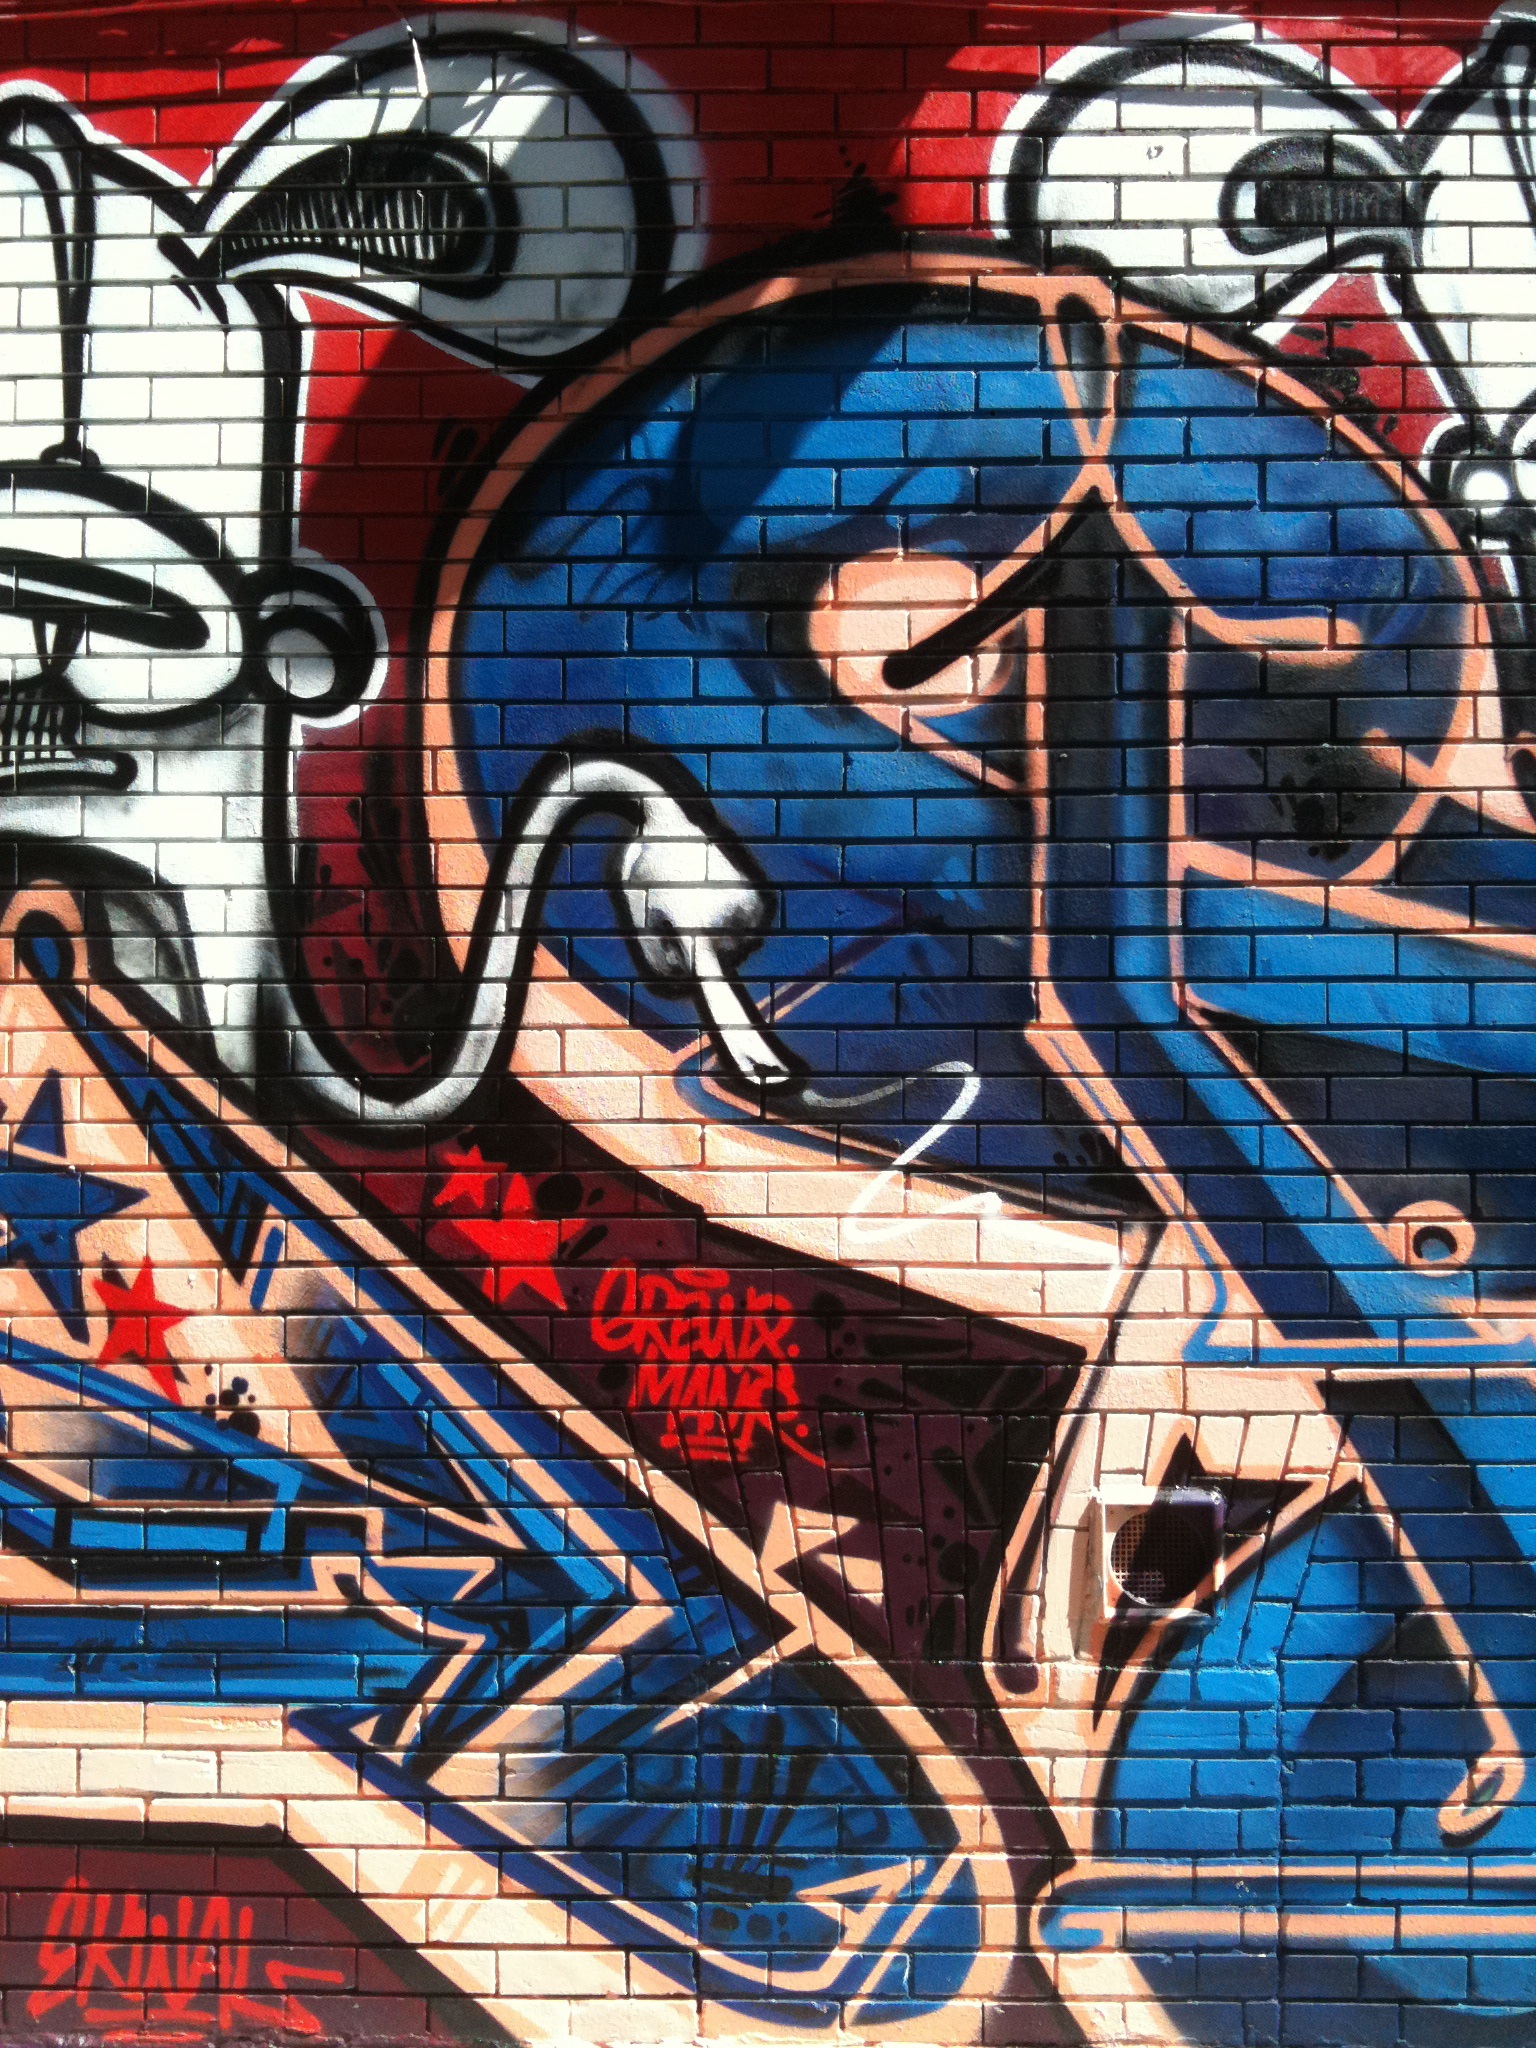
creative, urban, wall, artistic, american flag, graffiti, modern, painting, brick wall, street art, art, illustration, mural, pointing, red white and blue, comic book